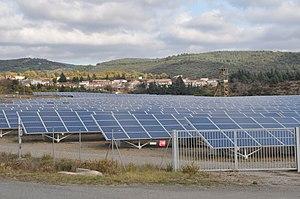
Le village de Villanière en arrière plan de la centrale photovoltaïque et du puits Castan